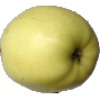
Label: Apple Golden 2